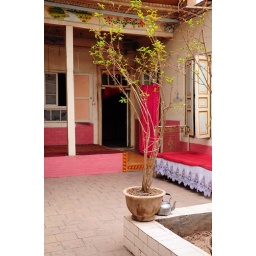
Each house in this old town has a courtyard. Similary, all the yards grow the Muslim-favoured trees and flowers.